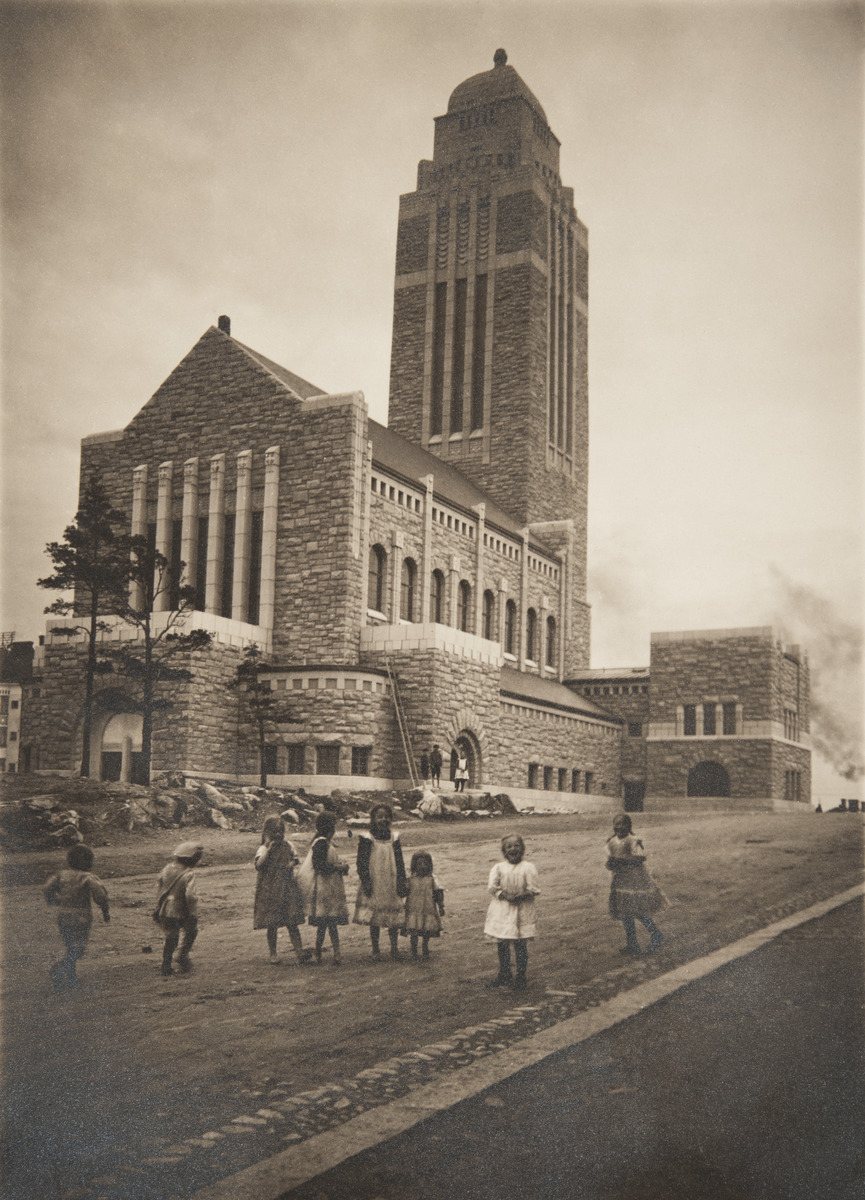
Kallion kirkko kaakosta päin nähtynä
sisällön kuvaus: Kallion kirkko kaakosta päin nähtynä. Arkkitehti Lars Sonck, valm. 1912.

Lapset leikkivät vastavalmistuneen kirkon pihallla. mustavalkoinen
Kuvaaja: Tallgrén, B., valokuvaaja
Ajankohta: kuvausaika 1912 n.
Paikka: Suomi, Uusimaa, Helsinki, Kallio Helsinki, Linjat Helsinki, Läntinen Papinkatu
Aiheet: kirkolliset rakennukset kirkkorakennukset, lapset